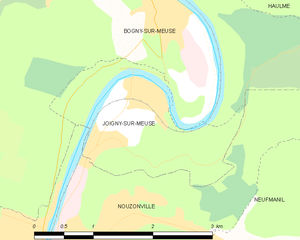
Carte des communes françaises: Joigny-sur-Meuse